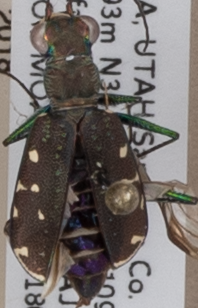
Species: Cicindela punctulata punctulata
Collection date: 2018-07-24
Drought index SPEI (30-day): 0.39
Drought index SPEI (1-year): -2.09
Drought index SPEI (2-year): -2.09